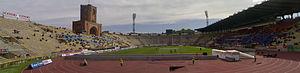
Le stade Renato-Dall'Ara est un stade de football basé à Bologne en Italie.